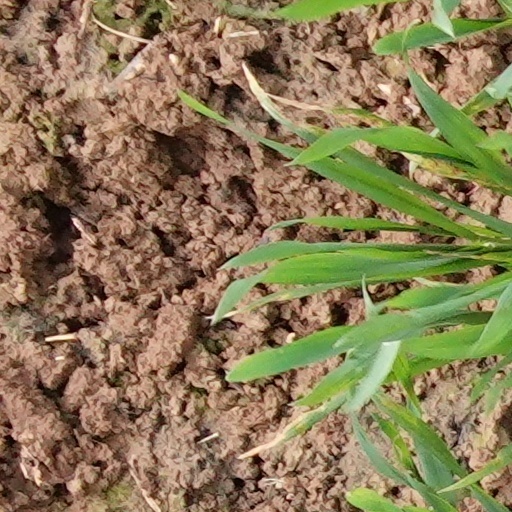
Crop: wheat